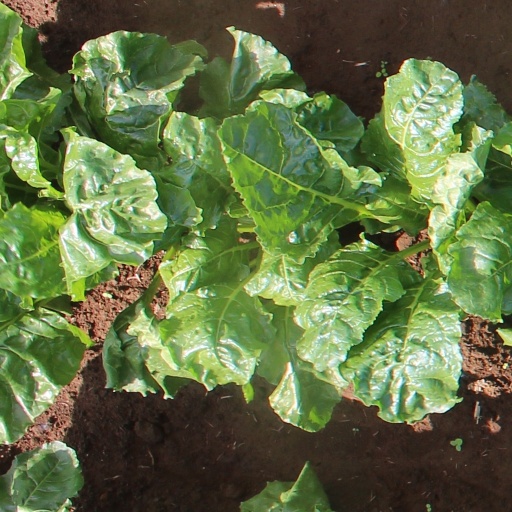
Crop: sugar beet